Eddie Jack Jordan (artist)

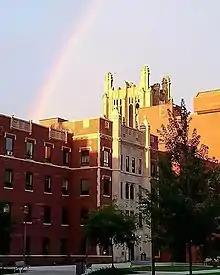
The University of Iowa in Iowa City, Iowa.

During the time of his undergraduate career, Jordan became fascinated with an instructor who drew while being accompanied by music. Jordan later recalled that the instructor had described this as a "painting recital." Jordan adopted this technique and held demonstrations across the country, using pastels on masonite, a musical selection of his choice, and a narration by his wife. A typical demonstration of this sort would last nearly a half-hour.